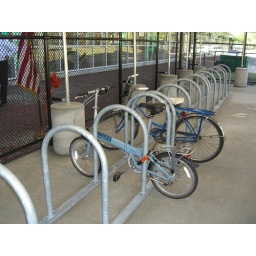
Massbike was instrumental in getting these bike cages installed at the forest hills t-stop as well as the Alewife t-stop